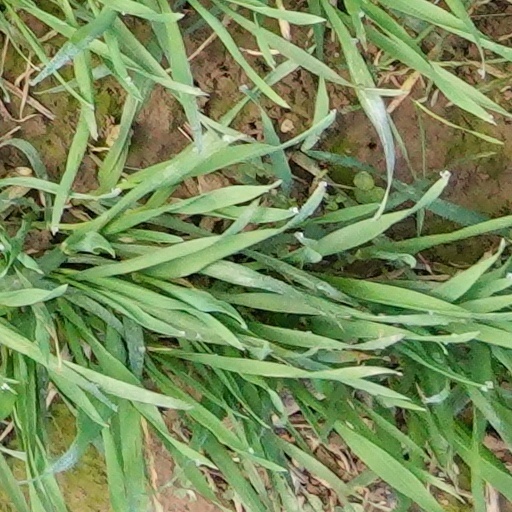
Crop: wheat